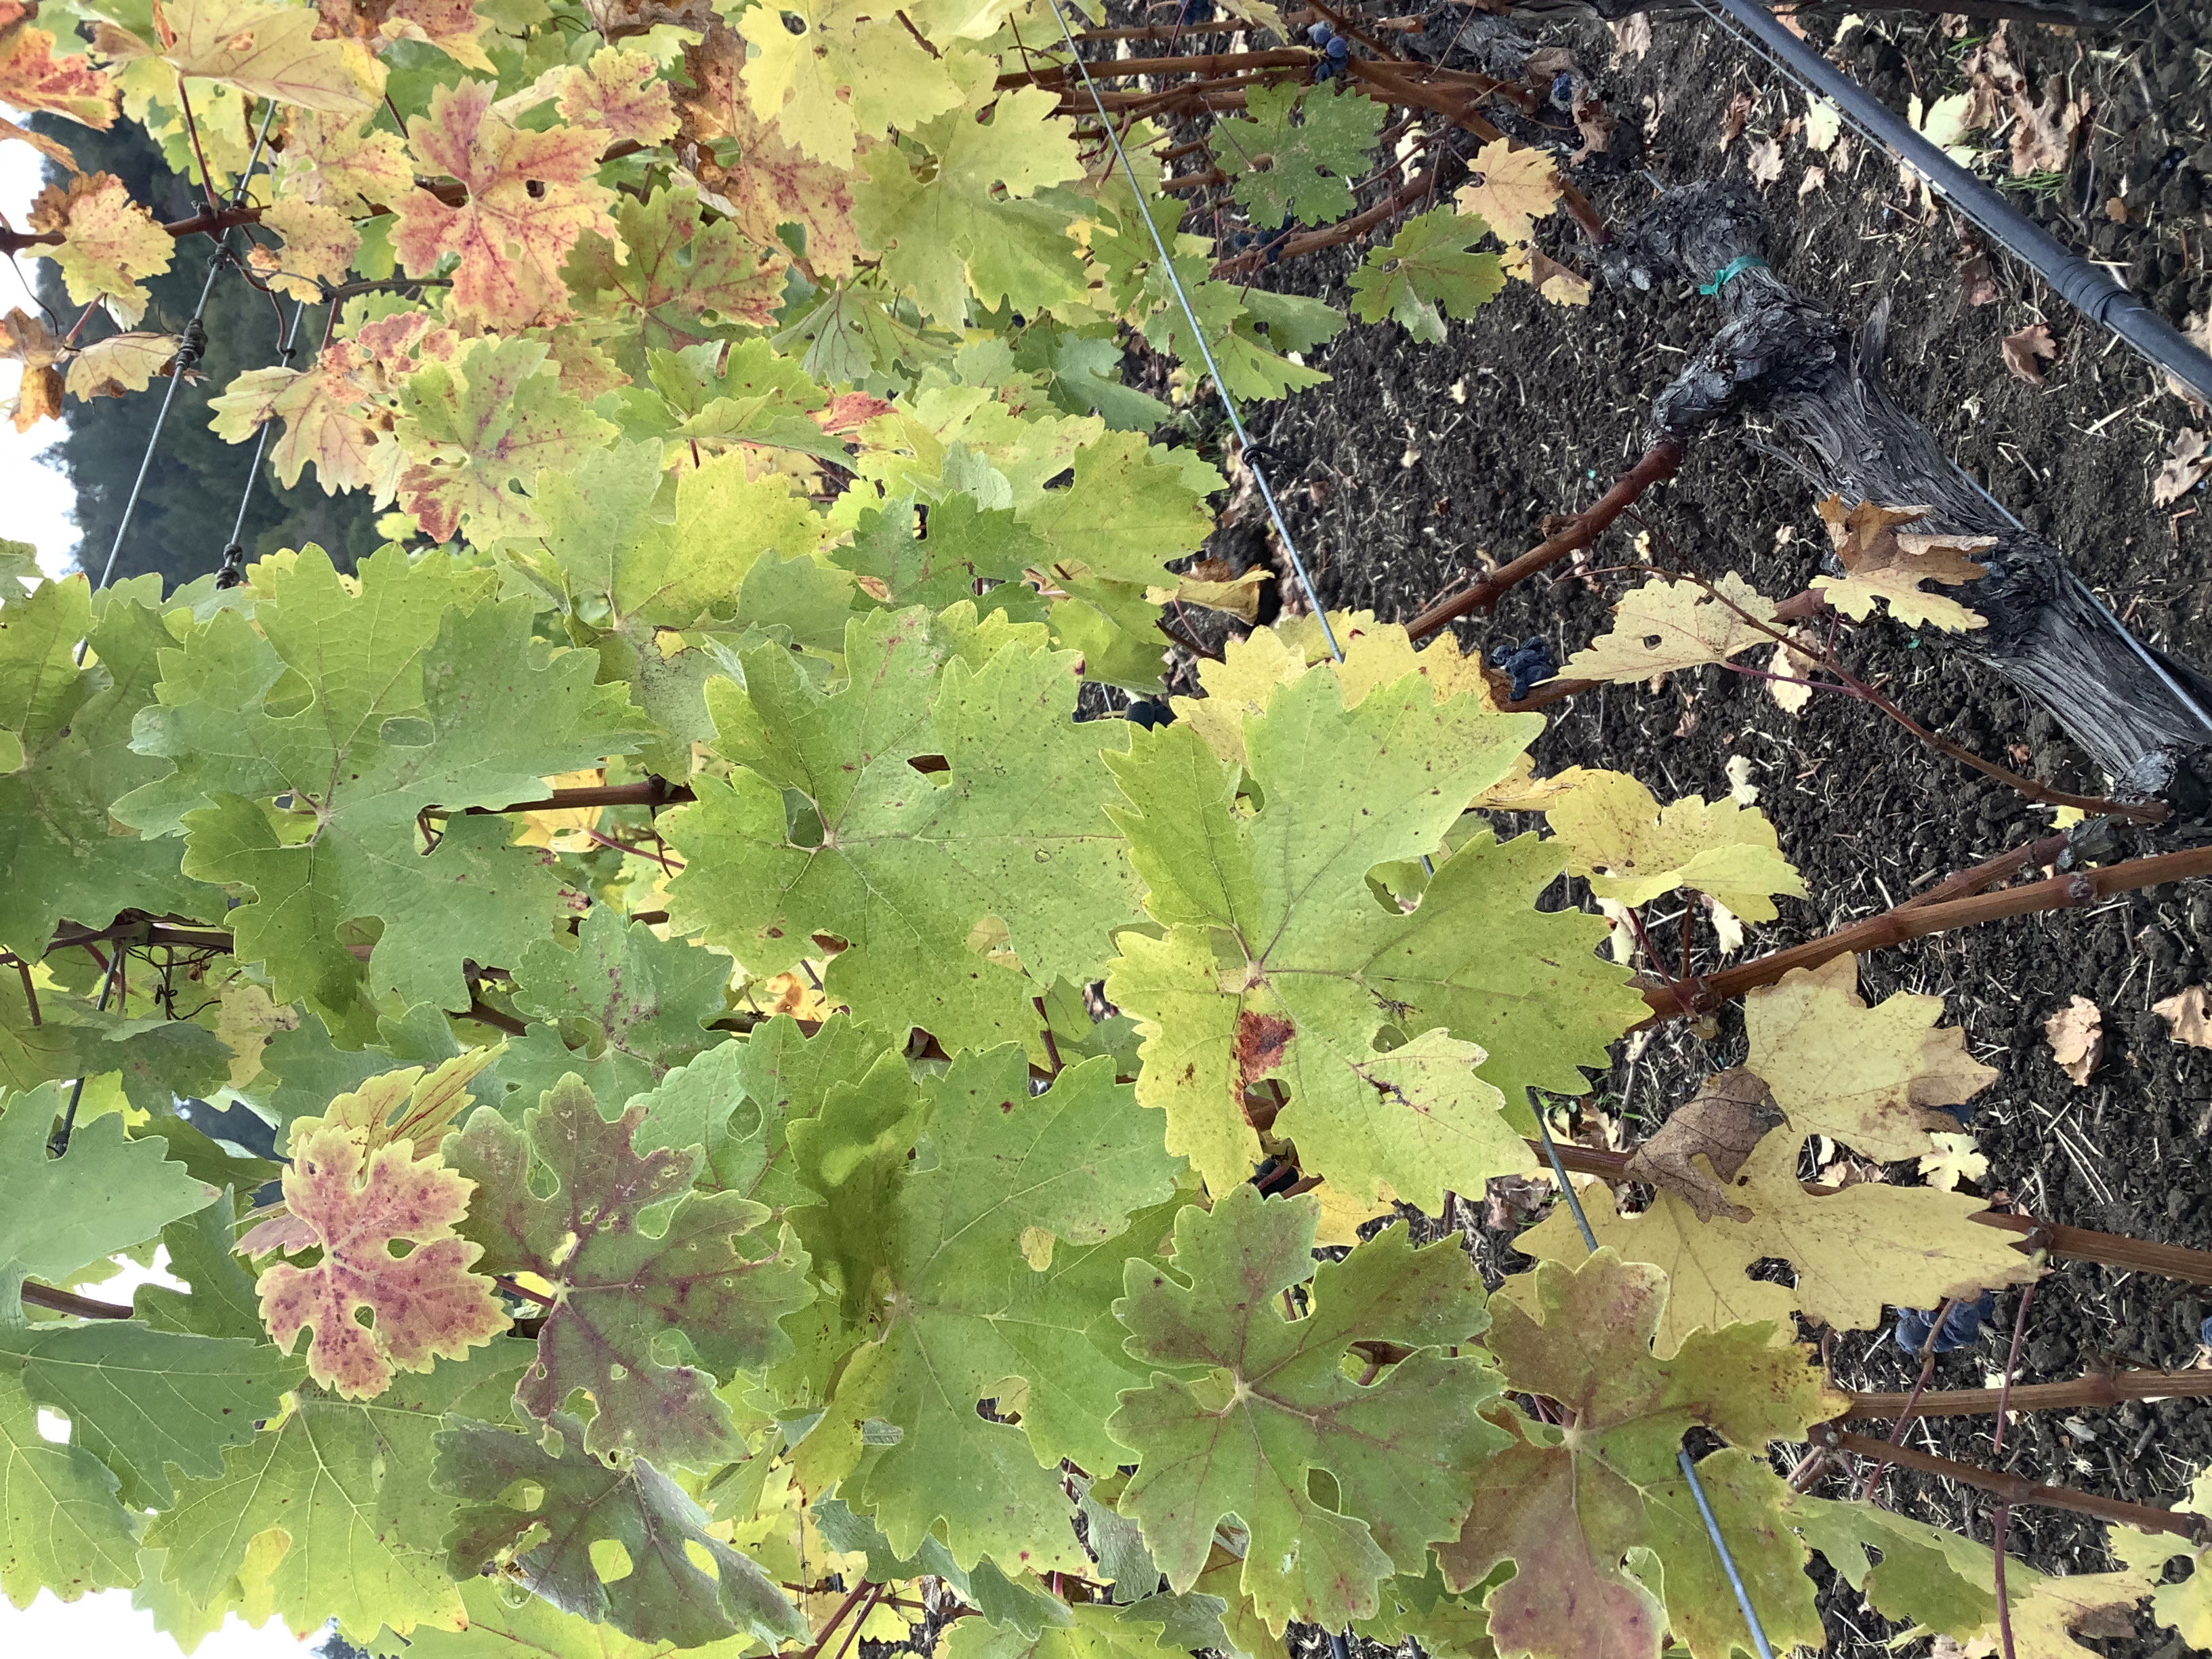
Label: Other Red